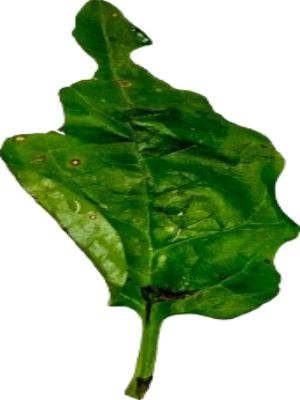
Label: Pest-Damage